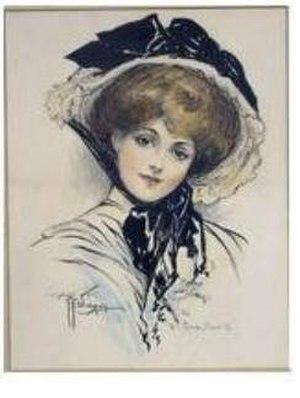
dessin de Grace Drayton
Grace Drayton, née le 14 octobre 1877 et décédée le 31 janvier 1936, est une illustratrice et auteur de bande dessinée américaine.